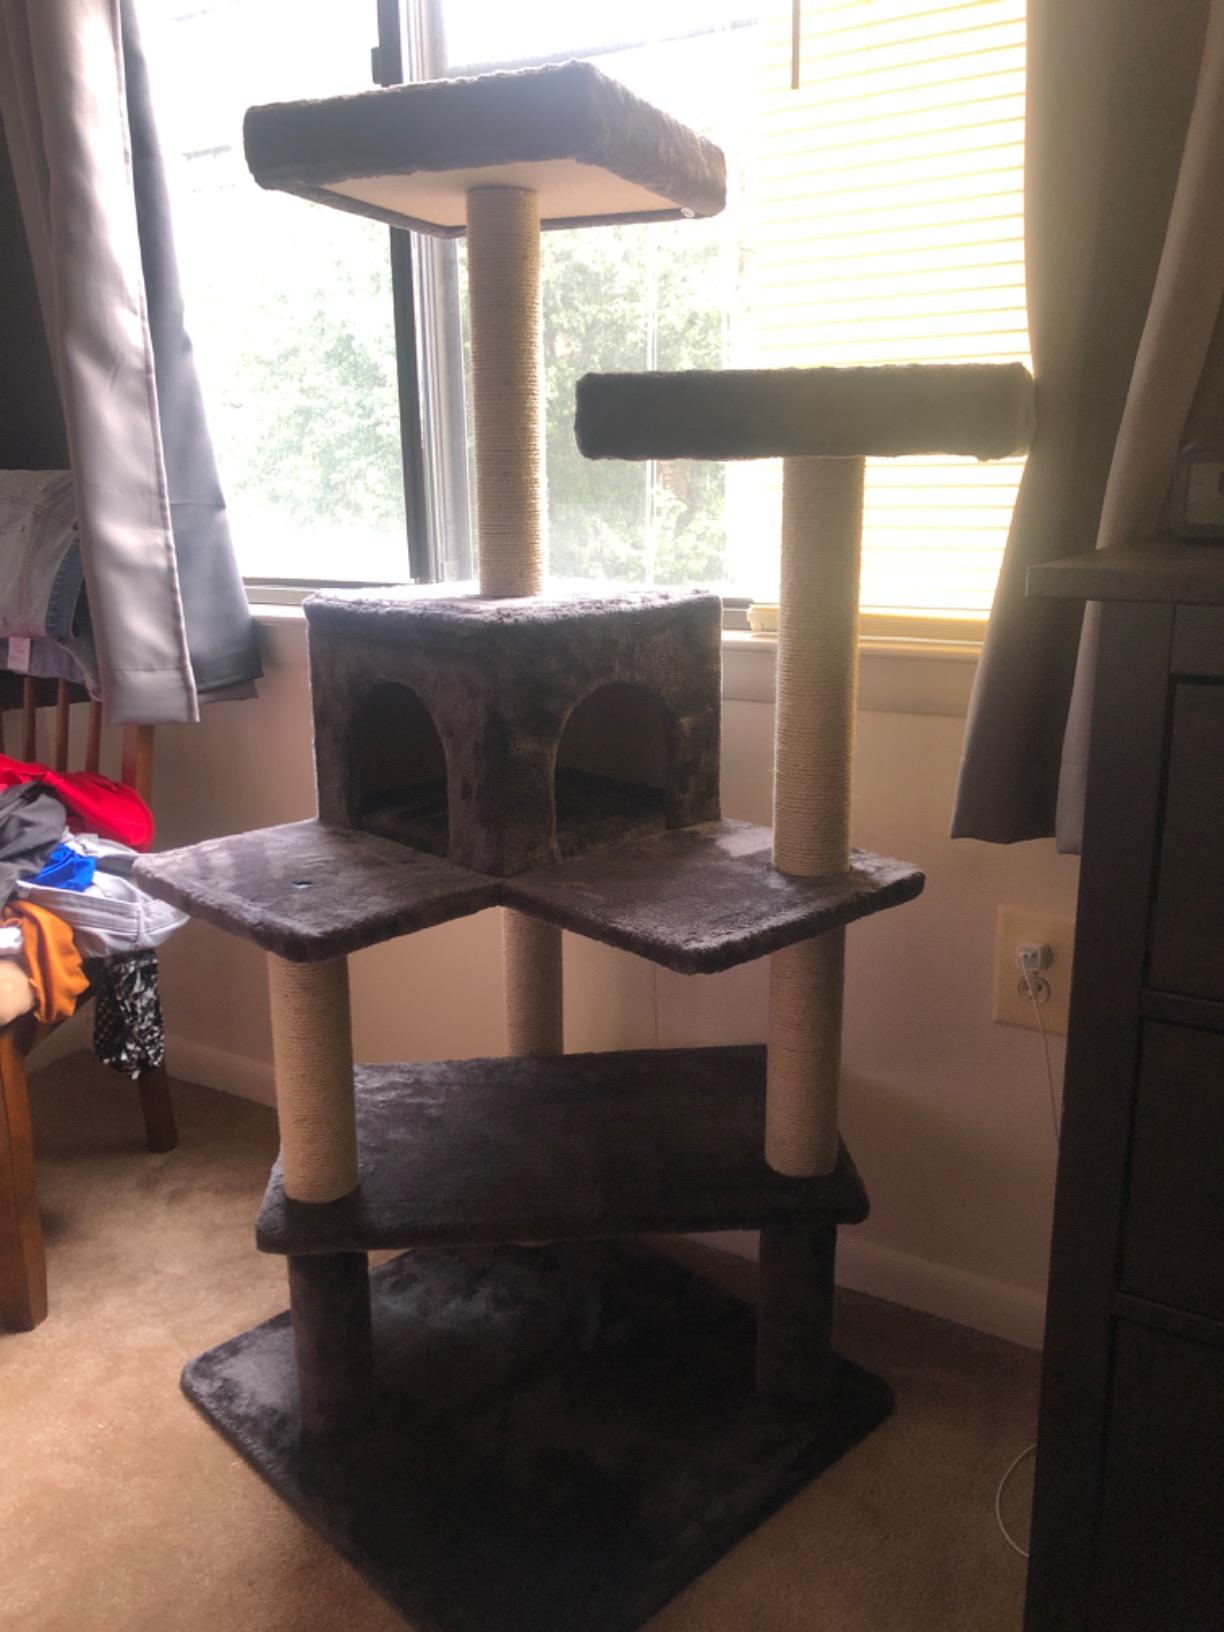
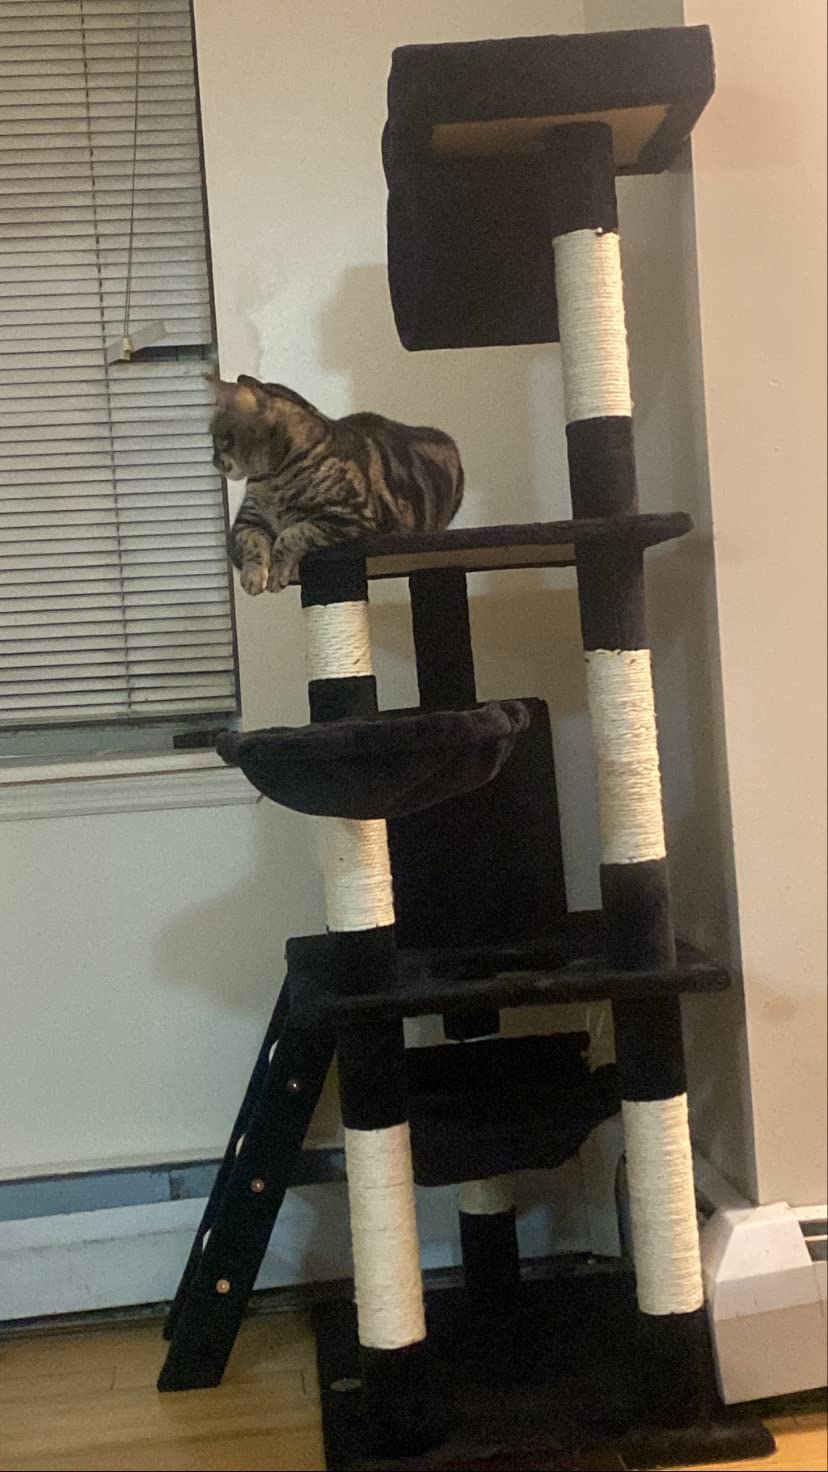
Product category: items_cat tree
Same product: no